None Shall Escape

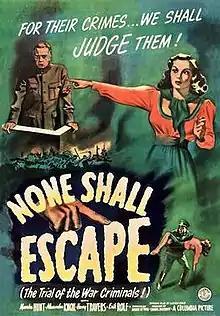
Original US 1944 poster

None Shall Escape is a 1944 war film. Even though the film was made during World War II, the setting is a post-war Nuremberg-style war crimes trial. Alexander Knox plays Wilhelm Grimm, a Nazi officer who is on trial, and the story unfolds through the eyes of several witnesses, including a Catholic priest, Father Warecki (Henry Travers), Grimm's brother Karl (Erik Rolf) and Marja Pacierkowski (Marsha Hunt), a woman to whom he was once engaged.